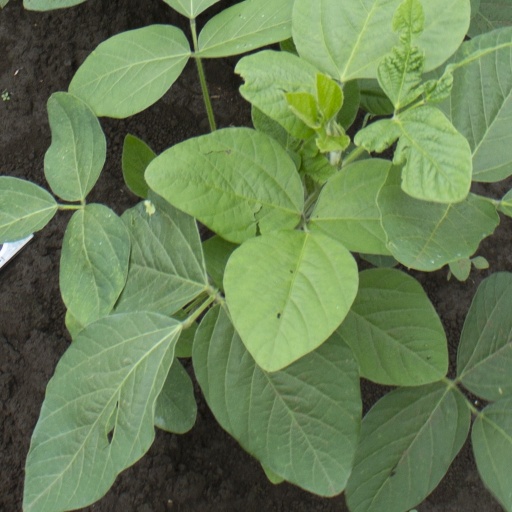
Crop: soybean